Frans Muller

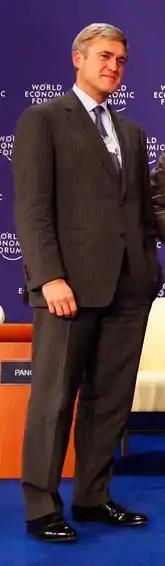

Frans W. H. Muller (born 1961) is a Dutch businessman, and the CEO of Ahold Delhaize, since July 2018, having been deputy CEO.